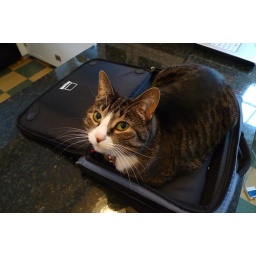
Pippa sitting in my computer bag.